Macbeth (1948 film)

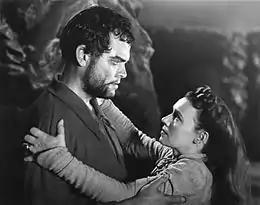
Orson Welles (Macbeth) and Jeanette Nolan (Lady Macbeth)

Welles cast himself in the title role, but was initially stymied in casting Lady Macbeth, regarded by Republic as the focus of the film. His first choice was Vivien Leigh, but Welles never approached her since he believed her husband, Laurence Olivier, would be unsupportive. The role was offered to Tallulah Bankhead, who turned it down. At Welles's request Anne Baxter, Mercedes McCambridge and Agnes Moorehead were approached but they were unavailable. "There is no evidence to suggest that these rejections were much of a blow to Welles," wrote biographer Frank Brady. Welles settled on Jeanette Nolan, one of the Mercury Theatre's repertory players on radio and a trusted colleague since their days on "The March of Time" radio program.